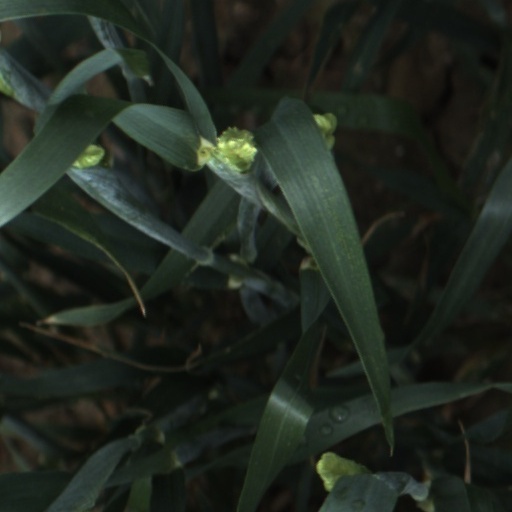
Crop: wheat